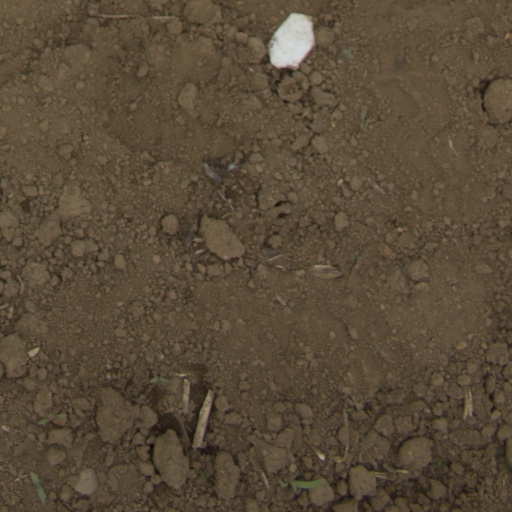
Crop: Jerusalem artichoke